South Jacksonville Grammar School

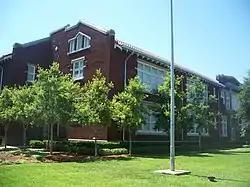

The South Jacksonville Grammar School (also known as The Lofts San Marco) is a historical school building in Jacksonville, Florida, United States. It is located at 1450 Flagler Avenue. On April 15, 2004, it was added to the U.S. National Register of Historical Places.